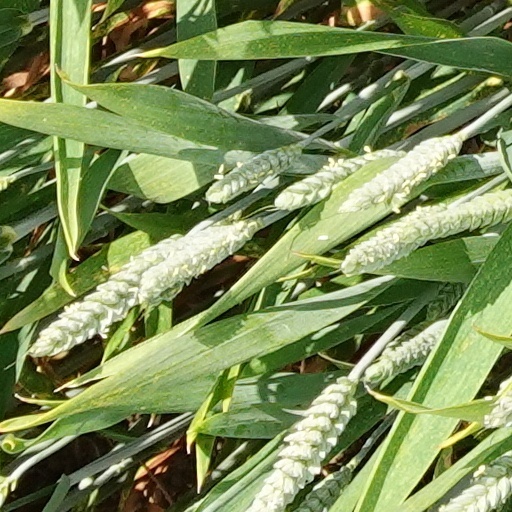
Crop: wheat